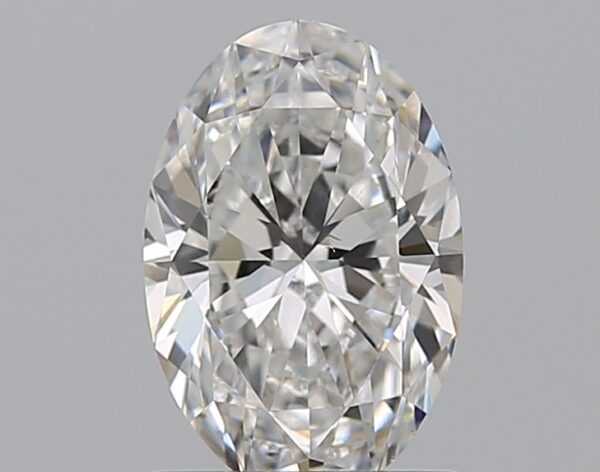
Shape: oval
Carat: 1
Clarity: VS1
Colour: E
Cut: EX
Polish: EX
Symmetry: EX
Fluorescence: N
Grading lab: GIA
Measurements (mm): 8.25 x 5.49 x 3.42